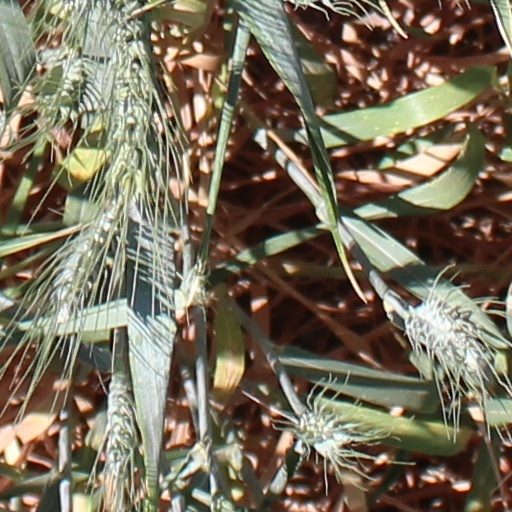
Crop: wheat